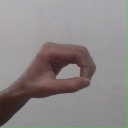
अक्षर: औ